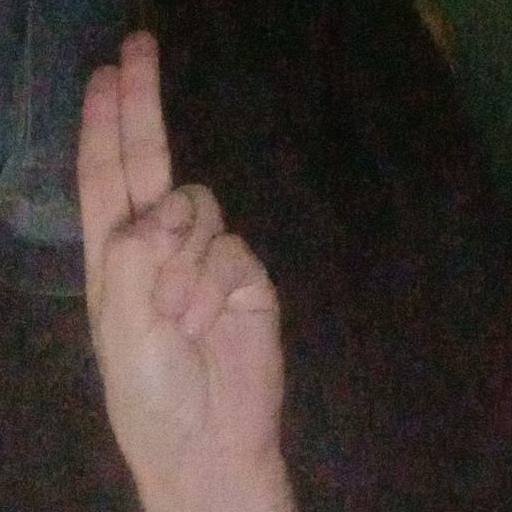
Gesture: two_up